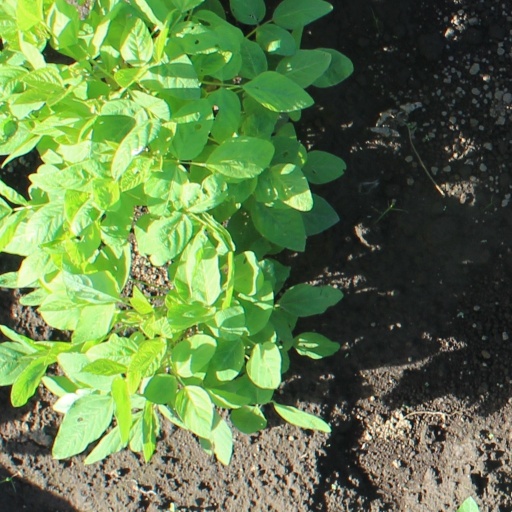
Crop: soybean